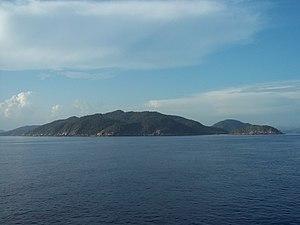
Les îles Anambas sont un petit archipel de l'Indonésie situé dans la mer de Chine du Sud, entre la péninsule Malaise et l'île de Bornéo. Parmi les autres îles, il y a notamment Tarempah et Jemaja Andriabu.